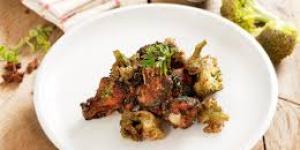
alas de pollo con brocoli frito